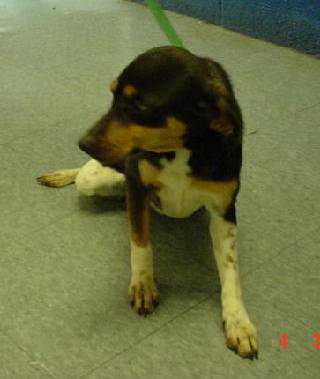
Label: dog